Astute-class submarine

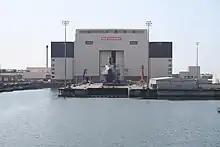
The "Astute" class are built at the Devonshire Dock Hall, Barrow-in-Furness

In November 1999, British Aerospace purchased GEC-Marconi and created BAE Systems. At the time of the takeover, it had been approximately 20 years since the "Vanguard" class was designed, and the last of the boats had already been launched. The workforce at the Barrow shipyard had fallen from around 13,000 to 3,000. Key skills in design and engineering had been lost, predominantly through retirement or movement into other careers. This created significant delays and challenges in getting the "Astute" programme from design phase and into construction phase. Further delays and cost increases were also caused by the 3D CAD software, despite originally being touted as an innovative cost saving measure, by greatly reducing man-hours. However, one of the reasons for this was a lack of experienced designers able to use the software and its expanded tools.